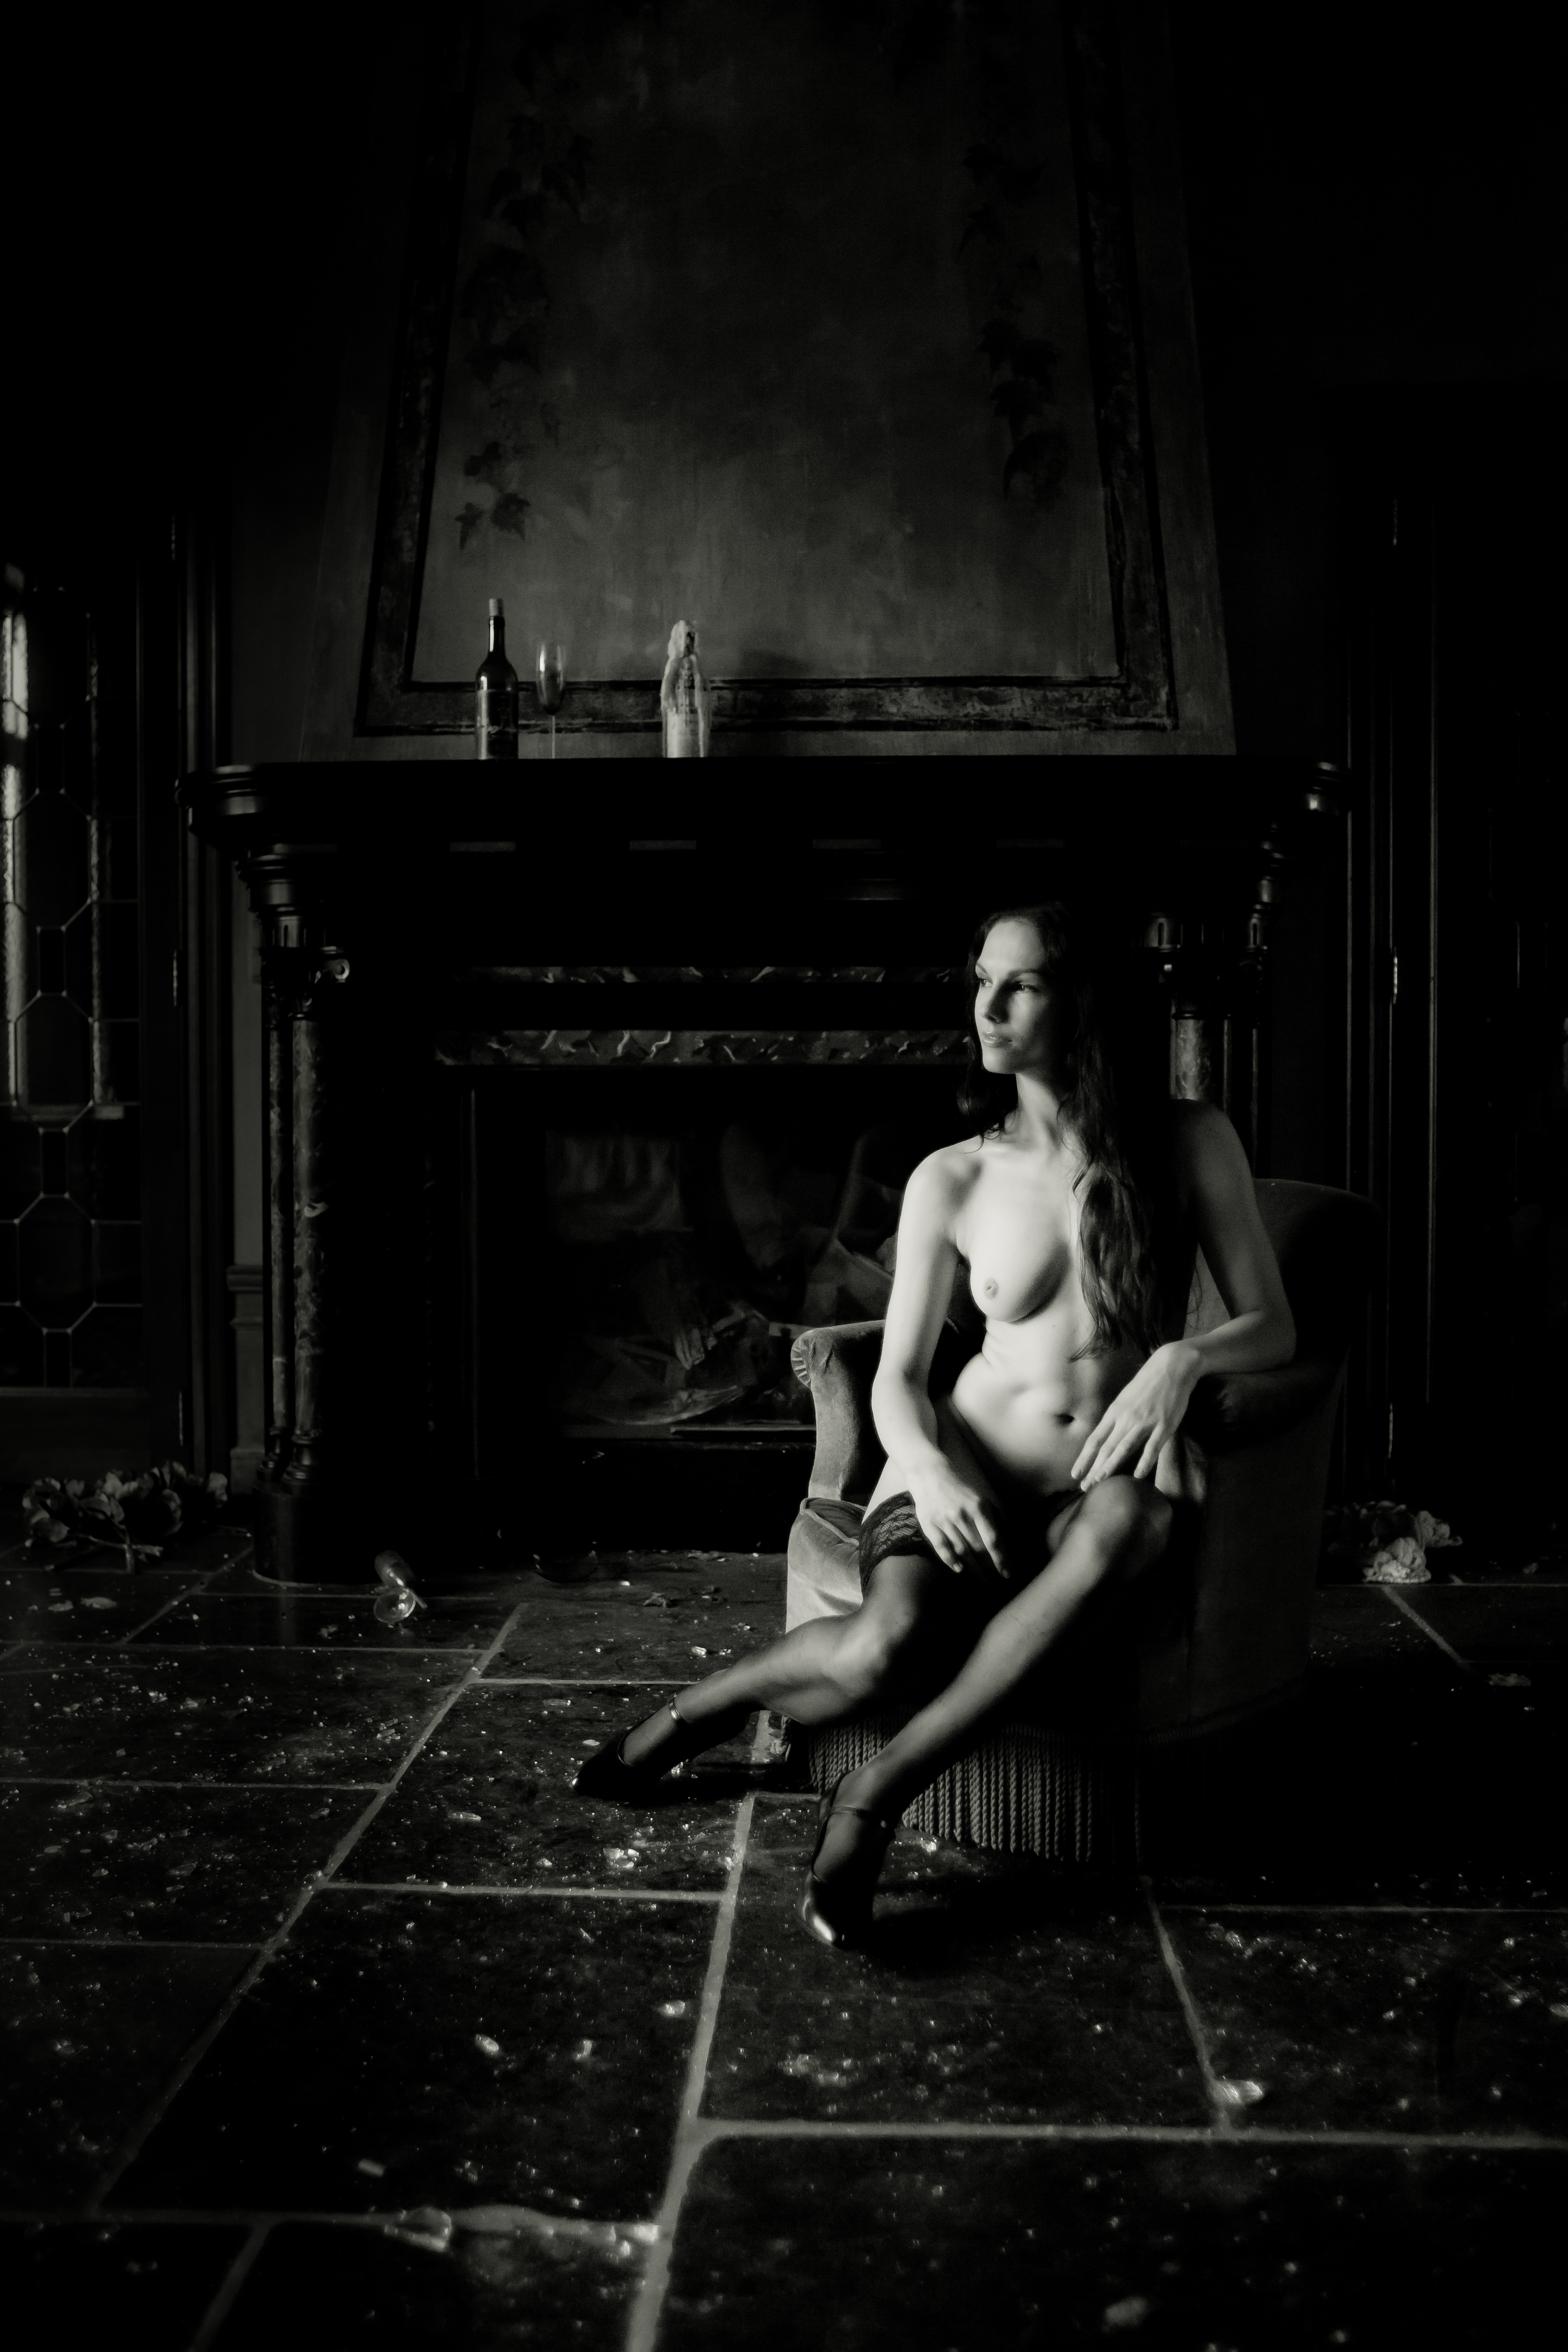
shoot, urban, exploration, chateau, castle, black, white, nude, naked, sexy, babe, erotic, lingerie, stockings, photograph, darkness, black and white, monochrome, photography, flash photography, room, monochrome photography, human body, sitting, film noir, performance, night, flesh, style, midnight